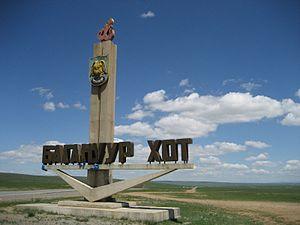
Baganuur est l'un des neuf düürgüüds d'Oulan-Bator, capitale de la Mongolie. Il est divisé en quatre khoroos.